Big Bird

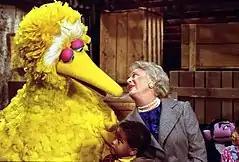
Big Bird (left) during filming of a 1989 episode of "Sesame Street" alongside former First Lady of the United States Barbara Bush

Big Bird is a Muppet character designed by Jim Henson and built by Kermit Love for the children's television show "Sesame Street". An bright yellow anthropomorphic bird, he can roller skate, ice skate, dance, swim, sing, write poetry, draw, and ride a unicycle. Despite this wide array of talents, he is prone to frequent misunderstandings, on one occasion even singing the alphabet as a single word (pronouncing it as in the song "ABC-DEF-GHI"). He would refer to grocer Mr. Hooper as "Mr. Looper", among other mispronunciations. He lives in a large nest behind the 123 Sesame Street brownstone and right next to Oscar the Grouch's trash can. In Season 46, the nest sits within a small, furnished maple tree, and is no longer hidden by used construction doors. He has a teddy bear named Radar.